1936–1939 Arab revolt in Palestine

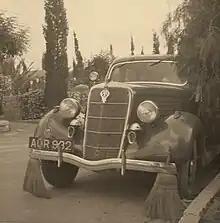
Arab strike 1936. Car with brooms to sweep away tacks thrown by strikers.

In the countryside, armed insurrection started sporadically, becoming more organized over time. One particular target of the rebels was the Mosul–Haifa oil pipeline of the Iraq Petroleum Company constructed only a few years earlier to Haifa from a point on the Jordan River south of Lake Tiberias. This was repeatedly bombed at various points along its length. Other attacks were on railways (including trains) and on civilian targets such as Jewish settlements, secluded Jewish neighbourhoods in the mixed cities, and Jews, both individually and in groups. During the summer of that year, thousands of Jewish-farmed acres and orchards were destroyed, Jewish civilians were attacked and murdered, and some Jewish communities, such as those in Beisan and Acre, fled to safer areas.